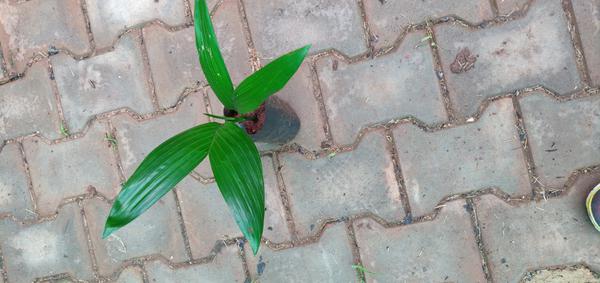
Plant: Betel_Nut